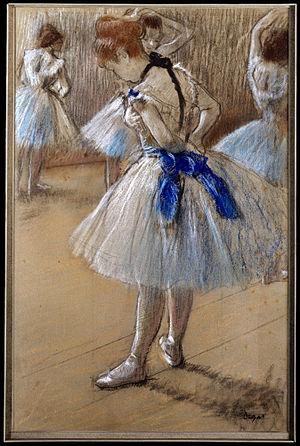
Le tutu est le costume de scène de la danseuse classique. Apparu avec le ballet romantique, il comprend le tutu proprement dit, qui est une jupe faite de plusieurs rangées superposées de tulle, tarlatane ou mousseline très apprêtées, montée sur un empiècement décolleté ou corselet, et recouvrant une culotte courte appelée trousse.